Castlehyde

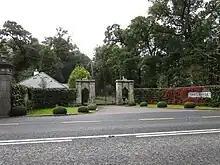
Entrance gateway and signage at Castlehyde

Initially associated with the Norman Condon family, a four-storey tower house on the site is dated by some sources to the 13th century. Also known as "Carriganeide", "Carrygnedye" or "Temple Iogan", this tower house was in use until at least the 16th century. Following the Desmond Rebellions in the late 16th century, the castle and its lands were seized by the English Crown from the then Earl of Desmond, and granted to Arthur Hyde. The estate subsequently became known as Castle Hyde, and was occupied by the Hyde family for several hundred years.